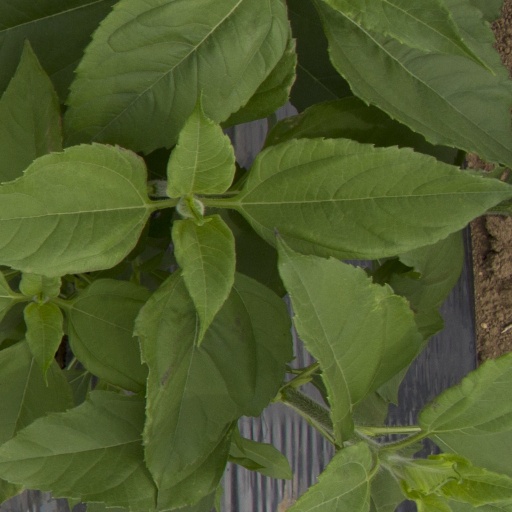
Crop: Jerusalem artichoke